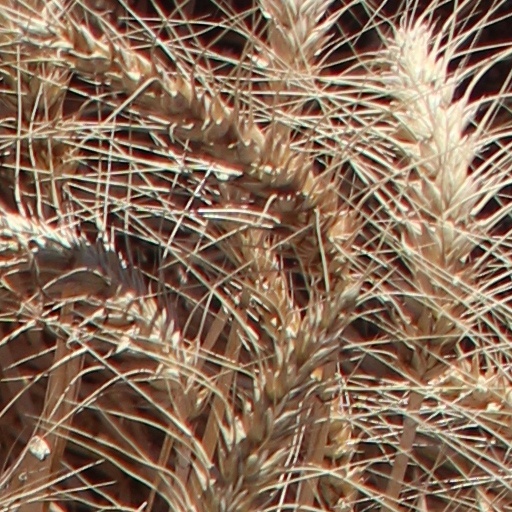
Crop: wheat